Dielectric withstand test

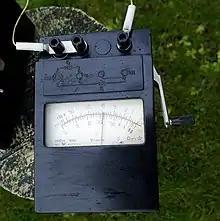
An insulation test set; in this pattern, a hand-cranked generator provides the high voltage and the scale is directly calibrated in megohms.

Voltage withstand testing is done with a high-voltage source and voltage and current meters. A single instrument called a "pressure test set" or "hipot tester" is often used to perform this test. It applies the necessary voltages to a device and monitors leakage current. The current can trip a fault indicator. The tester has output overload protection. The test voltage may be either direct current or alternating current at power frequency or other frequency, like resonant frequency (30 to 300 Hz determined by load) or VLF (0.01 Hz to 0.1 Hz), when convenient. The maximum voltage is given in the test standard for the particular product. The application rate may also be adjusted to manage leakage currents resulting from inherent capacitive effects of the test object. The duration of the test is dependent on the test requirements of the asset owner but is normally up to 5 minutes. The applied voltage, rate of application and test duration depend on the specification requirements of the equipment. Different test standards apply for consumer electronics, military electrical devices, high-voltage cables, switchgear and other apparatus.